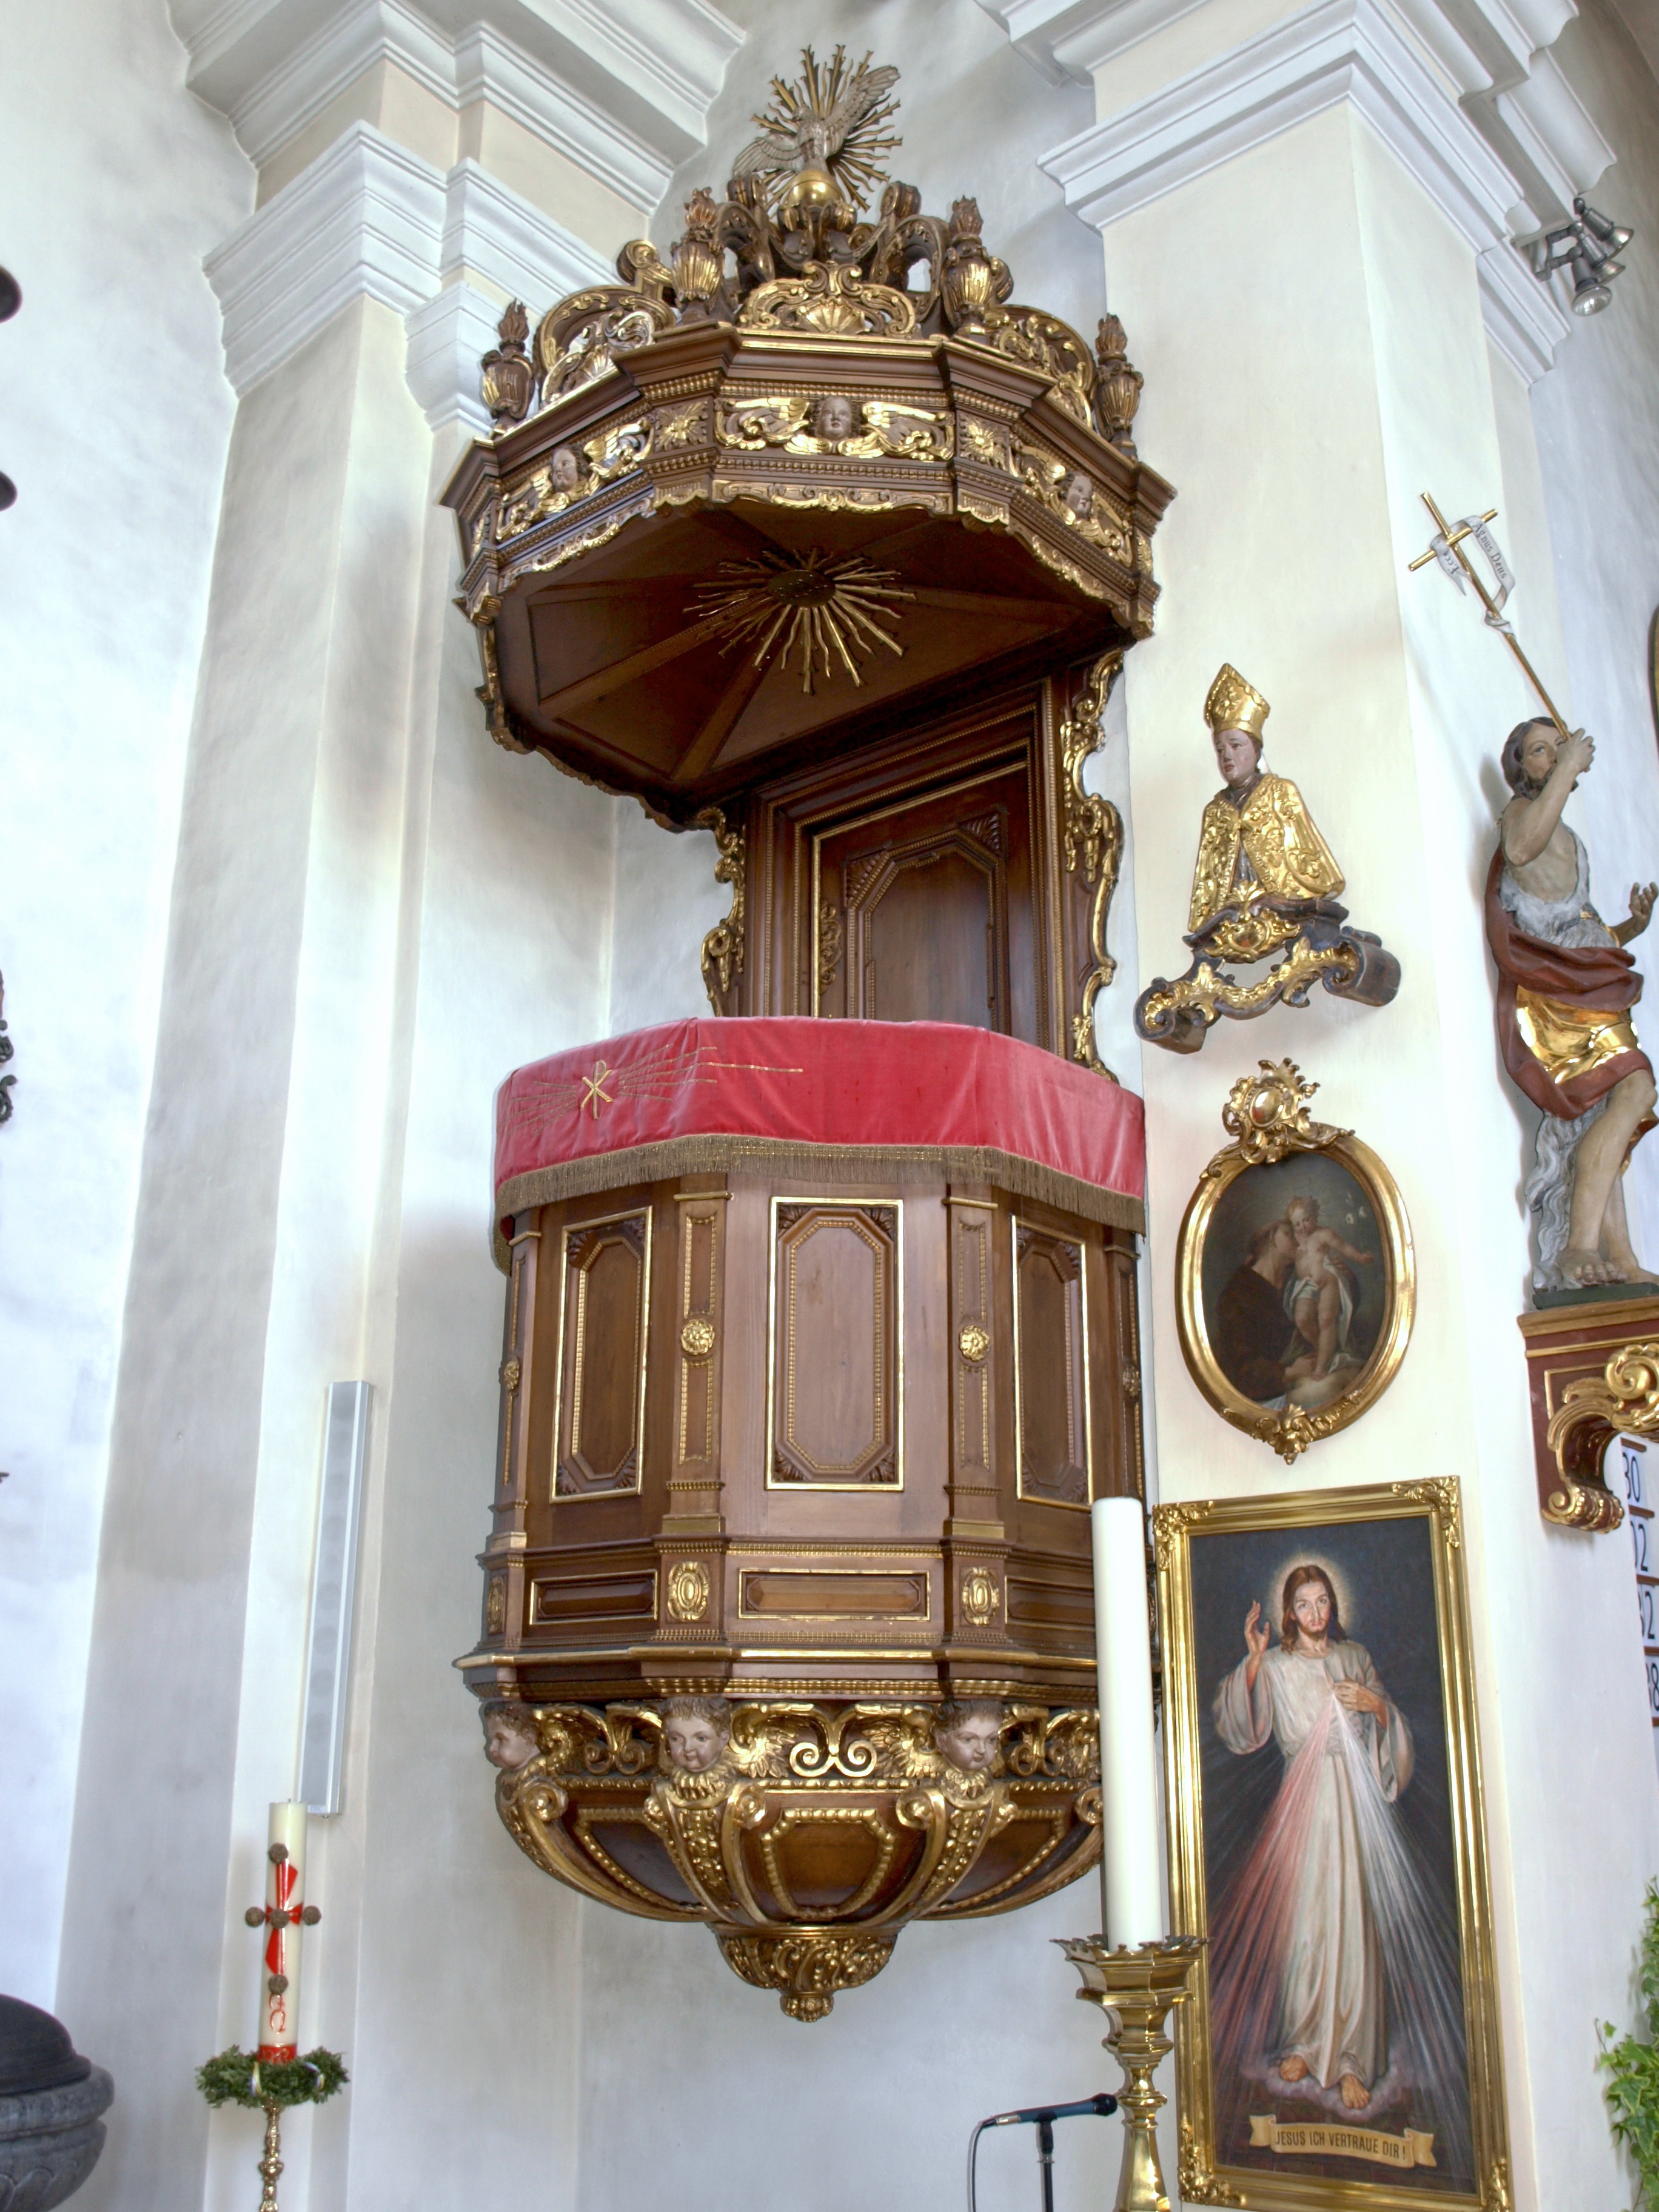
interior, building, palace, chapel, furniture, decor, place of worship, religious, temple, altar, christianity, worship, pulpit, parish church, artstetten p bring, hl jakob